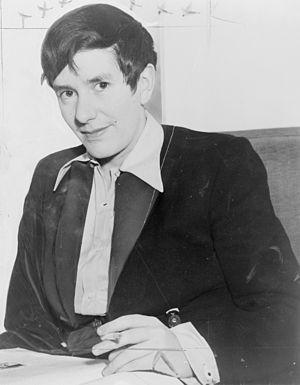
La famille Mann est une famille intellectuelle et littéraire allemande.
La scène culturelle et politique homosexuelle allemande, particulièrement visible sous la république de Weimar, a été longuement commentée par les témoins contemporains. Elle a également été illustrées dans les fictions. La comédie musicale Cabaret et son adaptation au cinéma en 1977 témoignent de la persistance dans l'imaginaire populaire occidental de ce « Berlin gay » flamboyant de l'avant Troisième Reich.
Erika Julia Hedwig Mann, née le 9 novembre 1905 à Munich, morte le 27 août 1969 à Zurich, fille aînée du romancier allemand Thomas Mann et de Katia Mann, est une femme de lettres, comédienne et chanteuse allemande.